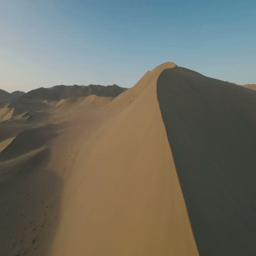
aerial view of large sand dunes in the deserts .